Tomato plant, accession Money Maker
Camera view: tilt-top (135 deg); turntable rotation: 150 degrees
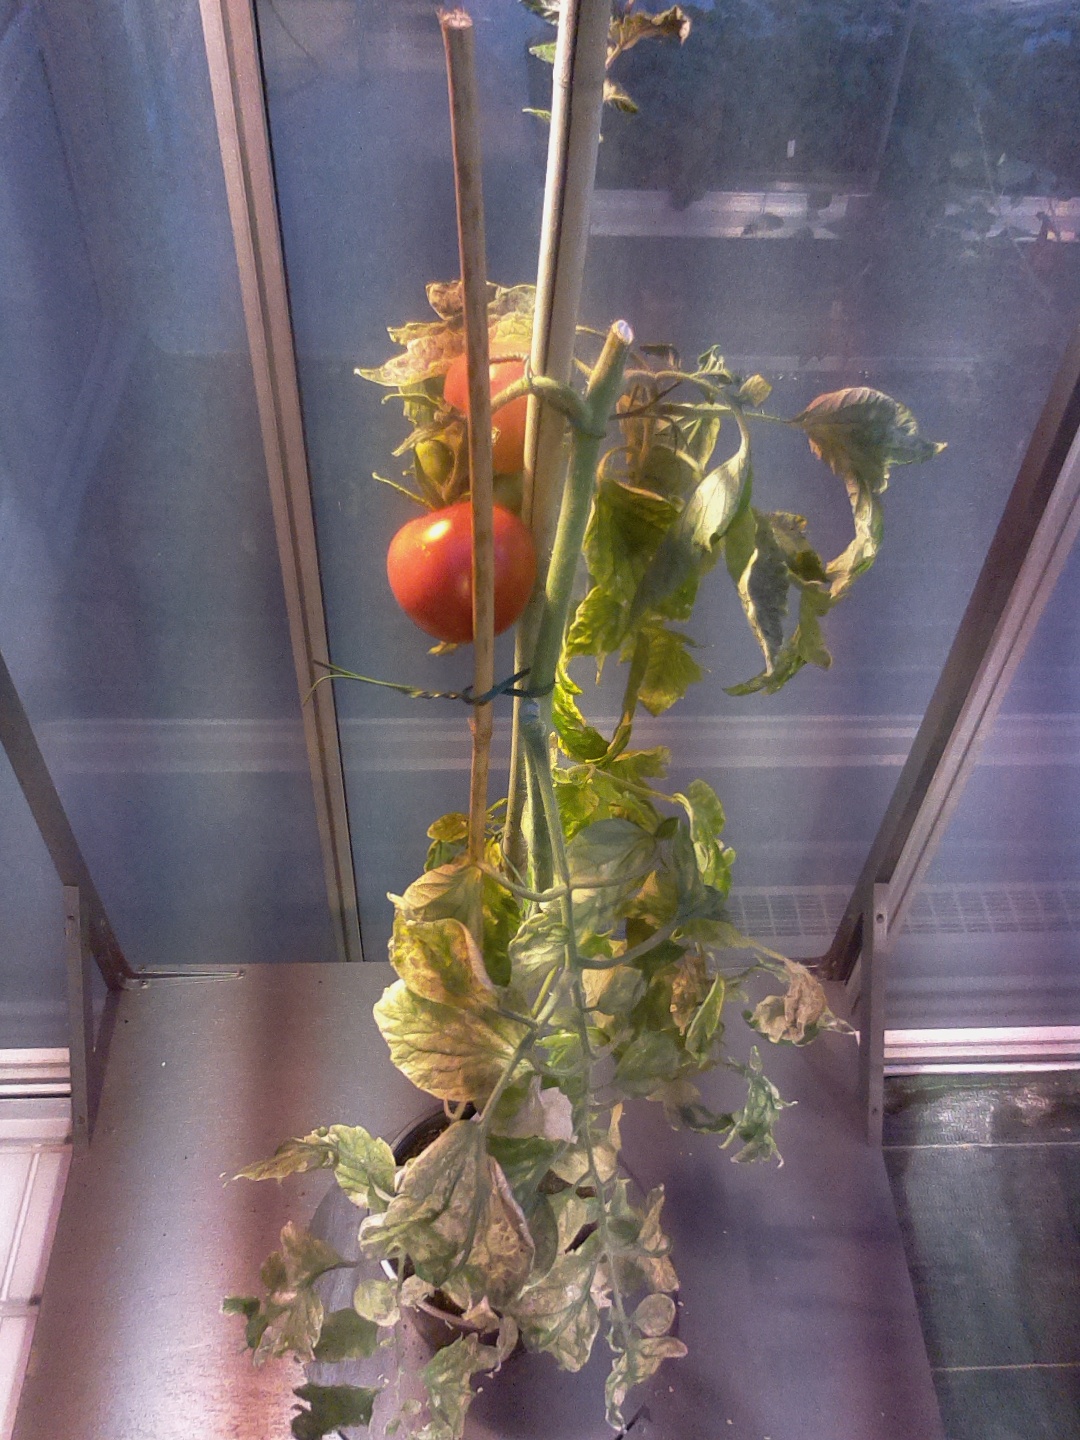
BBCH growth stage 85: 50%-60% of fruits show typical fully ripe color